Nevidni bataljon

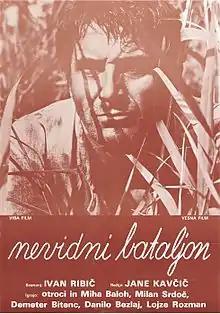

Nevidni bataljon (The Invisible Battalion) is a 1967 Slovene film directed by Jane Kavčič.